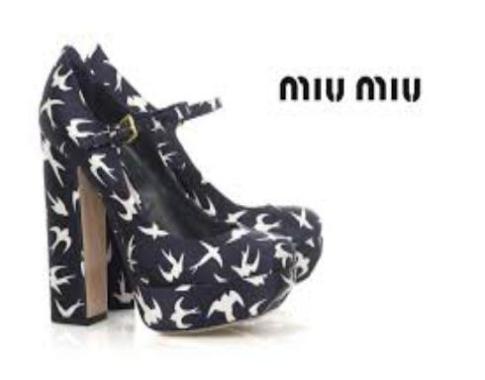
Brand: miu miu
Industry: Clothes